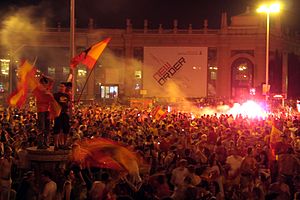
Europamesterskabet i fodbold 2008 - Finalen / Kampen / Statistik
Spanske fans fejrer sejren på Plaça d'Espanya i Barcelona.
Finalen om Europamesterskabet i fodbold 2008 var den 13. finale siden turneringens etablering i 1960. Den blev spillet den 29. juni 2008 på Ernst Happel Stadion i Østrigs hovedstad Wien, og skulle finde vinderen af Europamesterskabet i fodbold 2008. De deltagende hold var Tyskland og Spanien.